Asota sericea

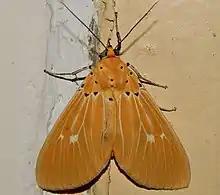

Asota sericea is a moth of the family Erebidae first described by Frederic Moore in 1878. It is found in India.